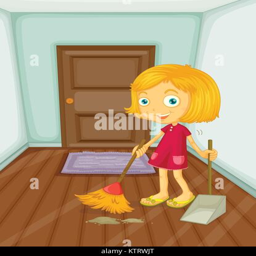
illustration of girl sweeping the floor